May Golan

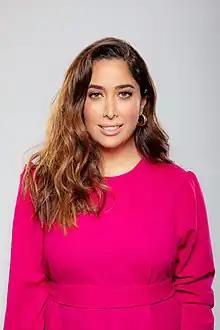
Golan in 2023

Flora May Bedra-Golan (born 3 May 1986) is an Israeli politician who serves as the Minister for Social Equality and as . She was elected to the Knesset for Likud in the 2022 elections.